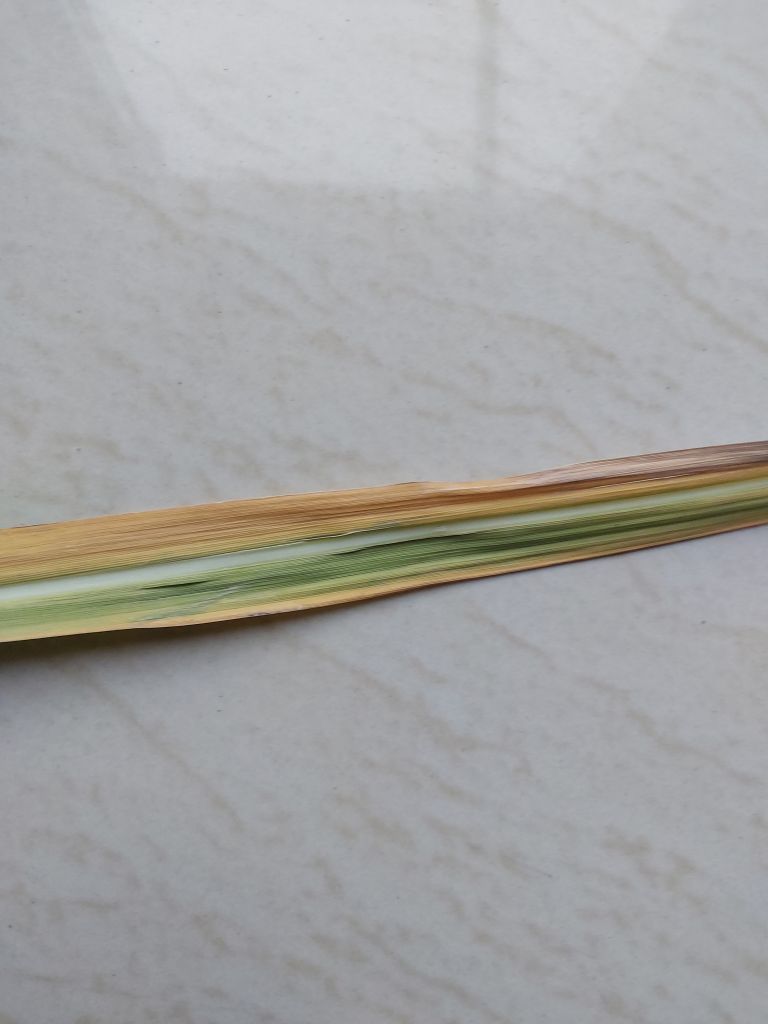
Label: Yellow Leaf